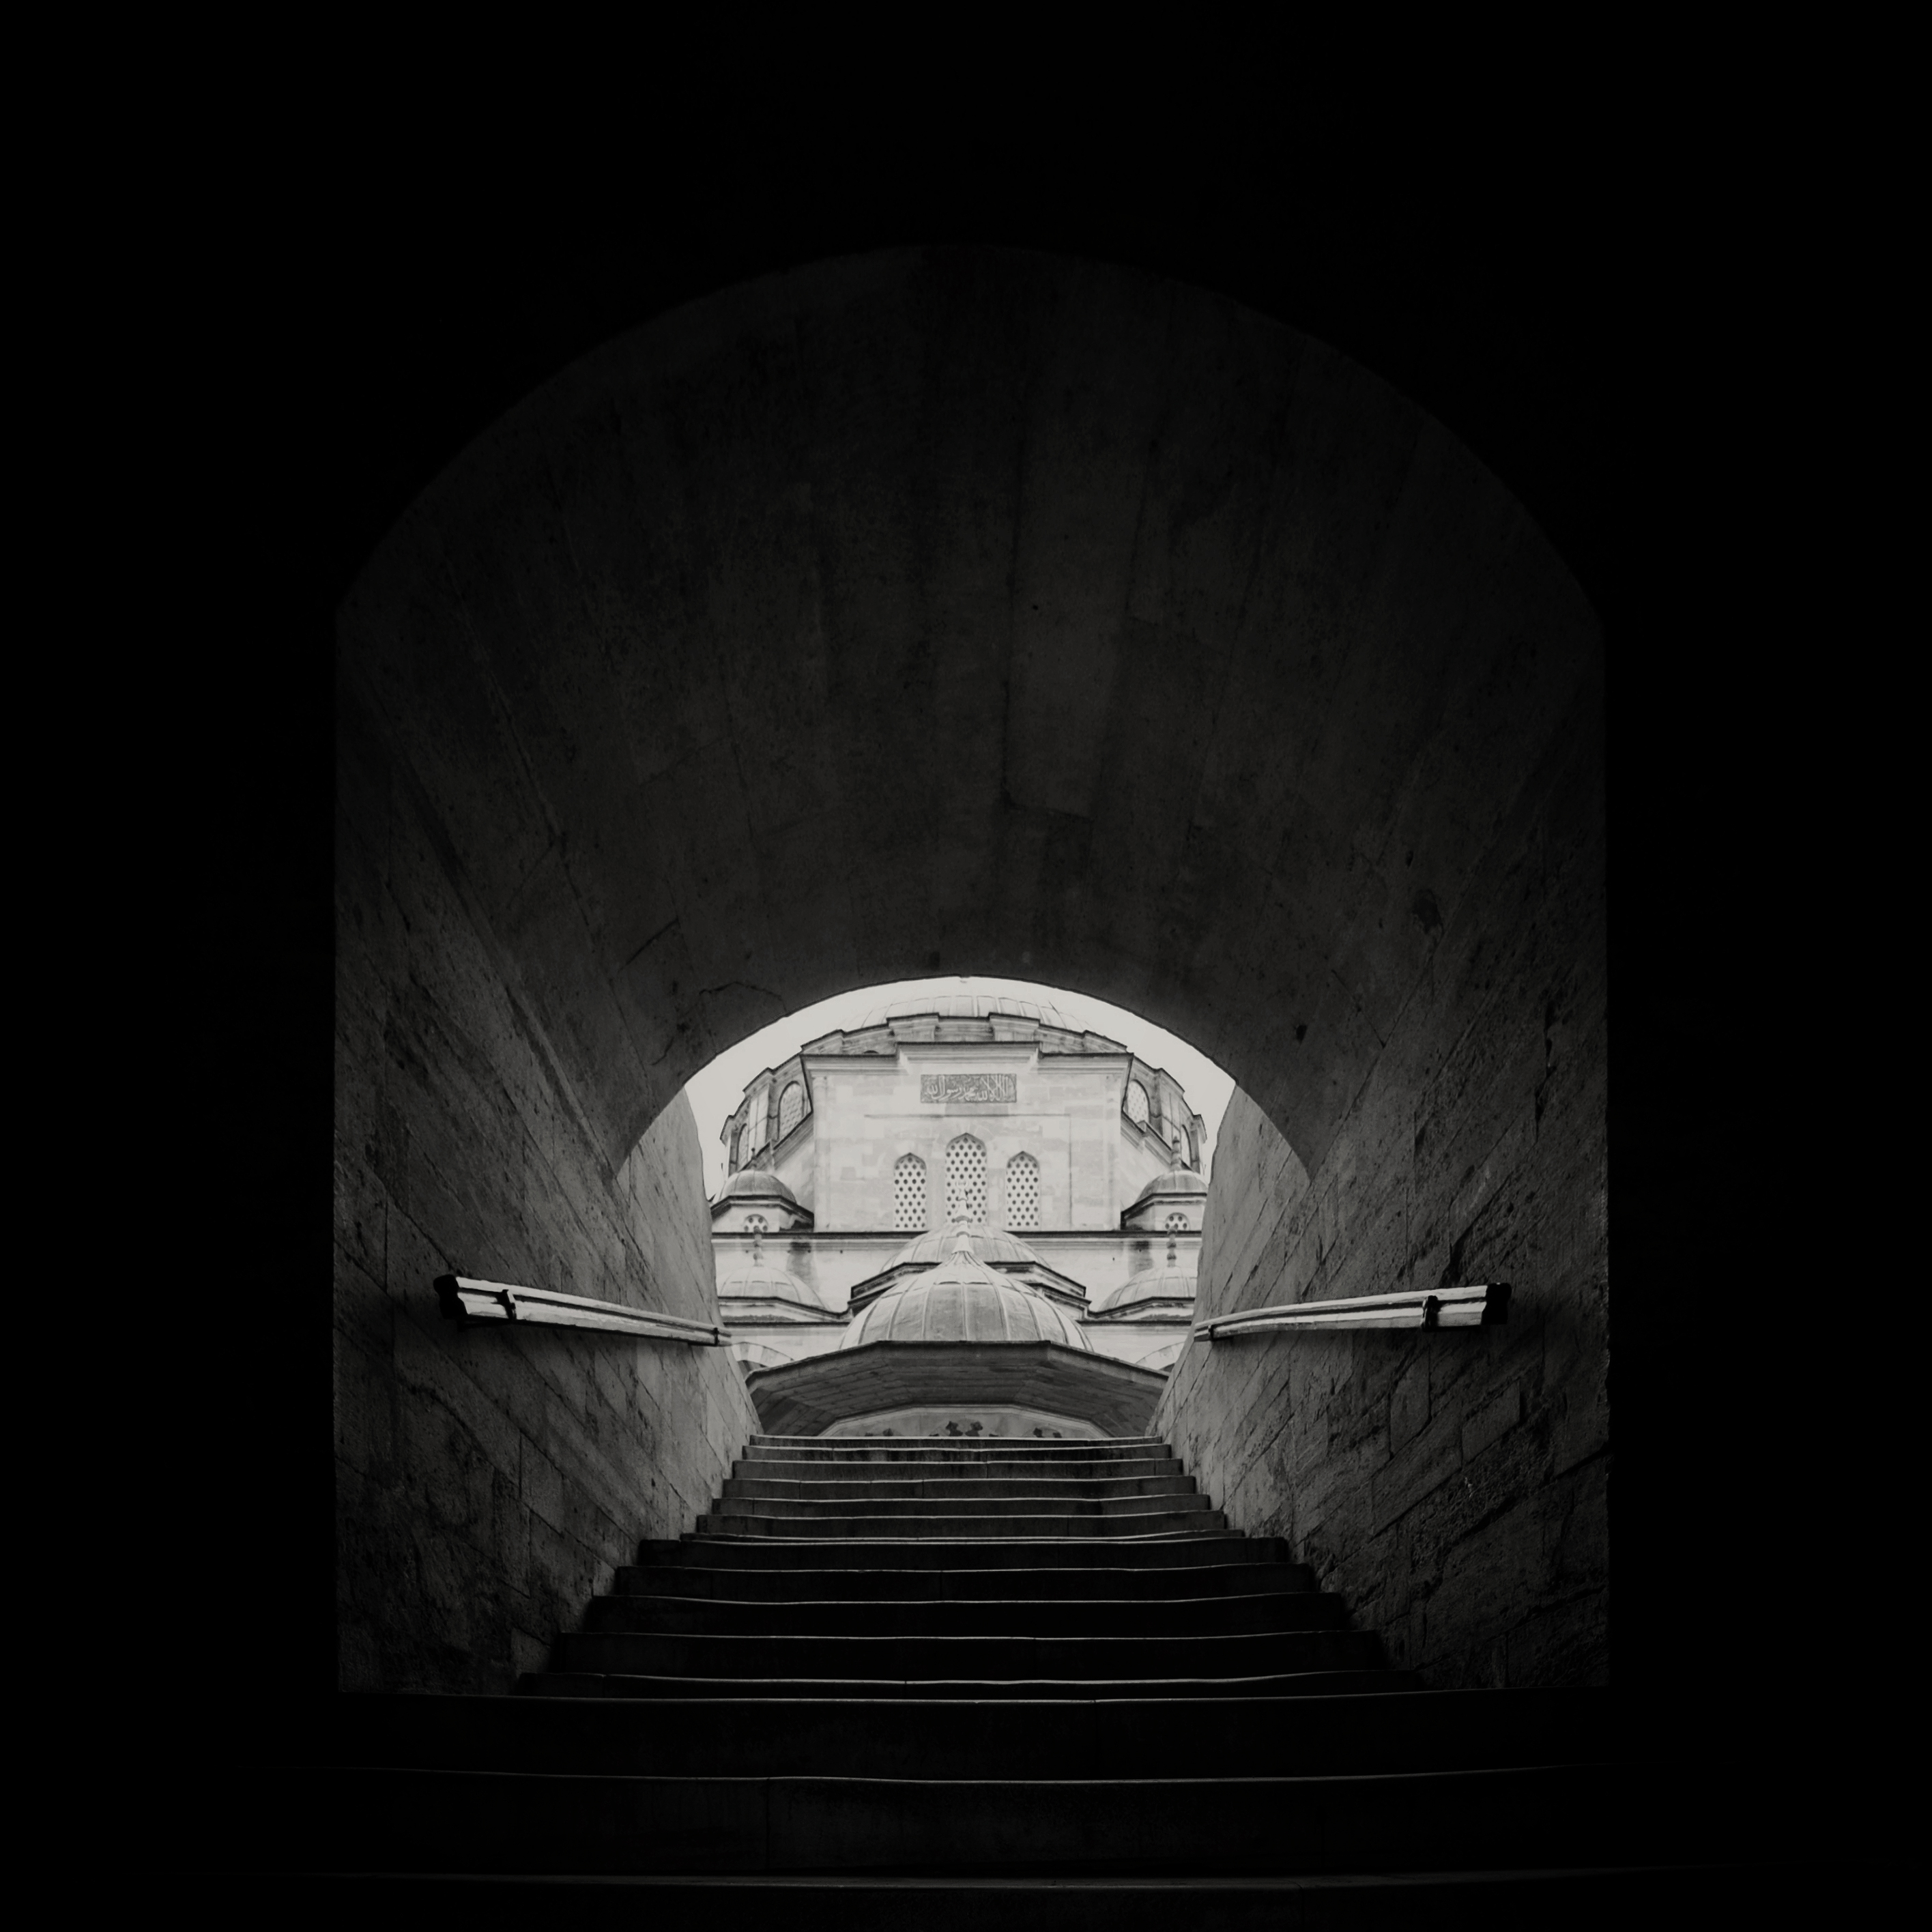
light, black and white, architecture, white, photography, perspective, stone, tunnel, europe, architect, entrance, shadow, darkness, black, monochrome, circle, ascent, empire, courtyard, stairs, turkey, symmetry, marble, istanbul, mosque, calligraphy, imperial, granite, shape, muslim, ottoman, fatih, cami, camii, islamic, osmanli, sinan, pasha, mimar, kadirga, paa, klliyesi, sokullu, mehmed, ehit, sokollu, monochrome photography